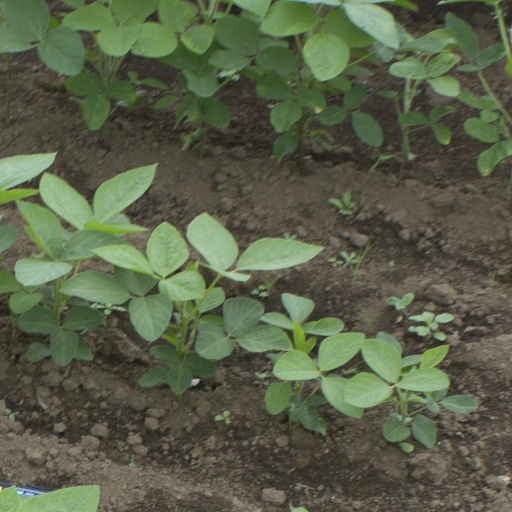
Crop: soybean